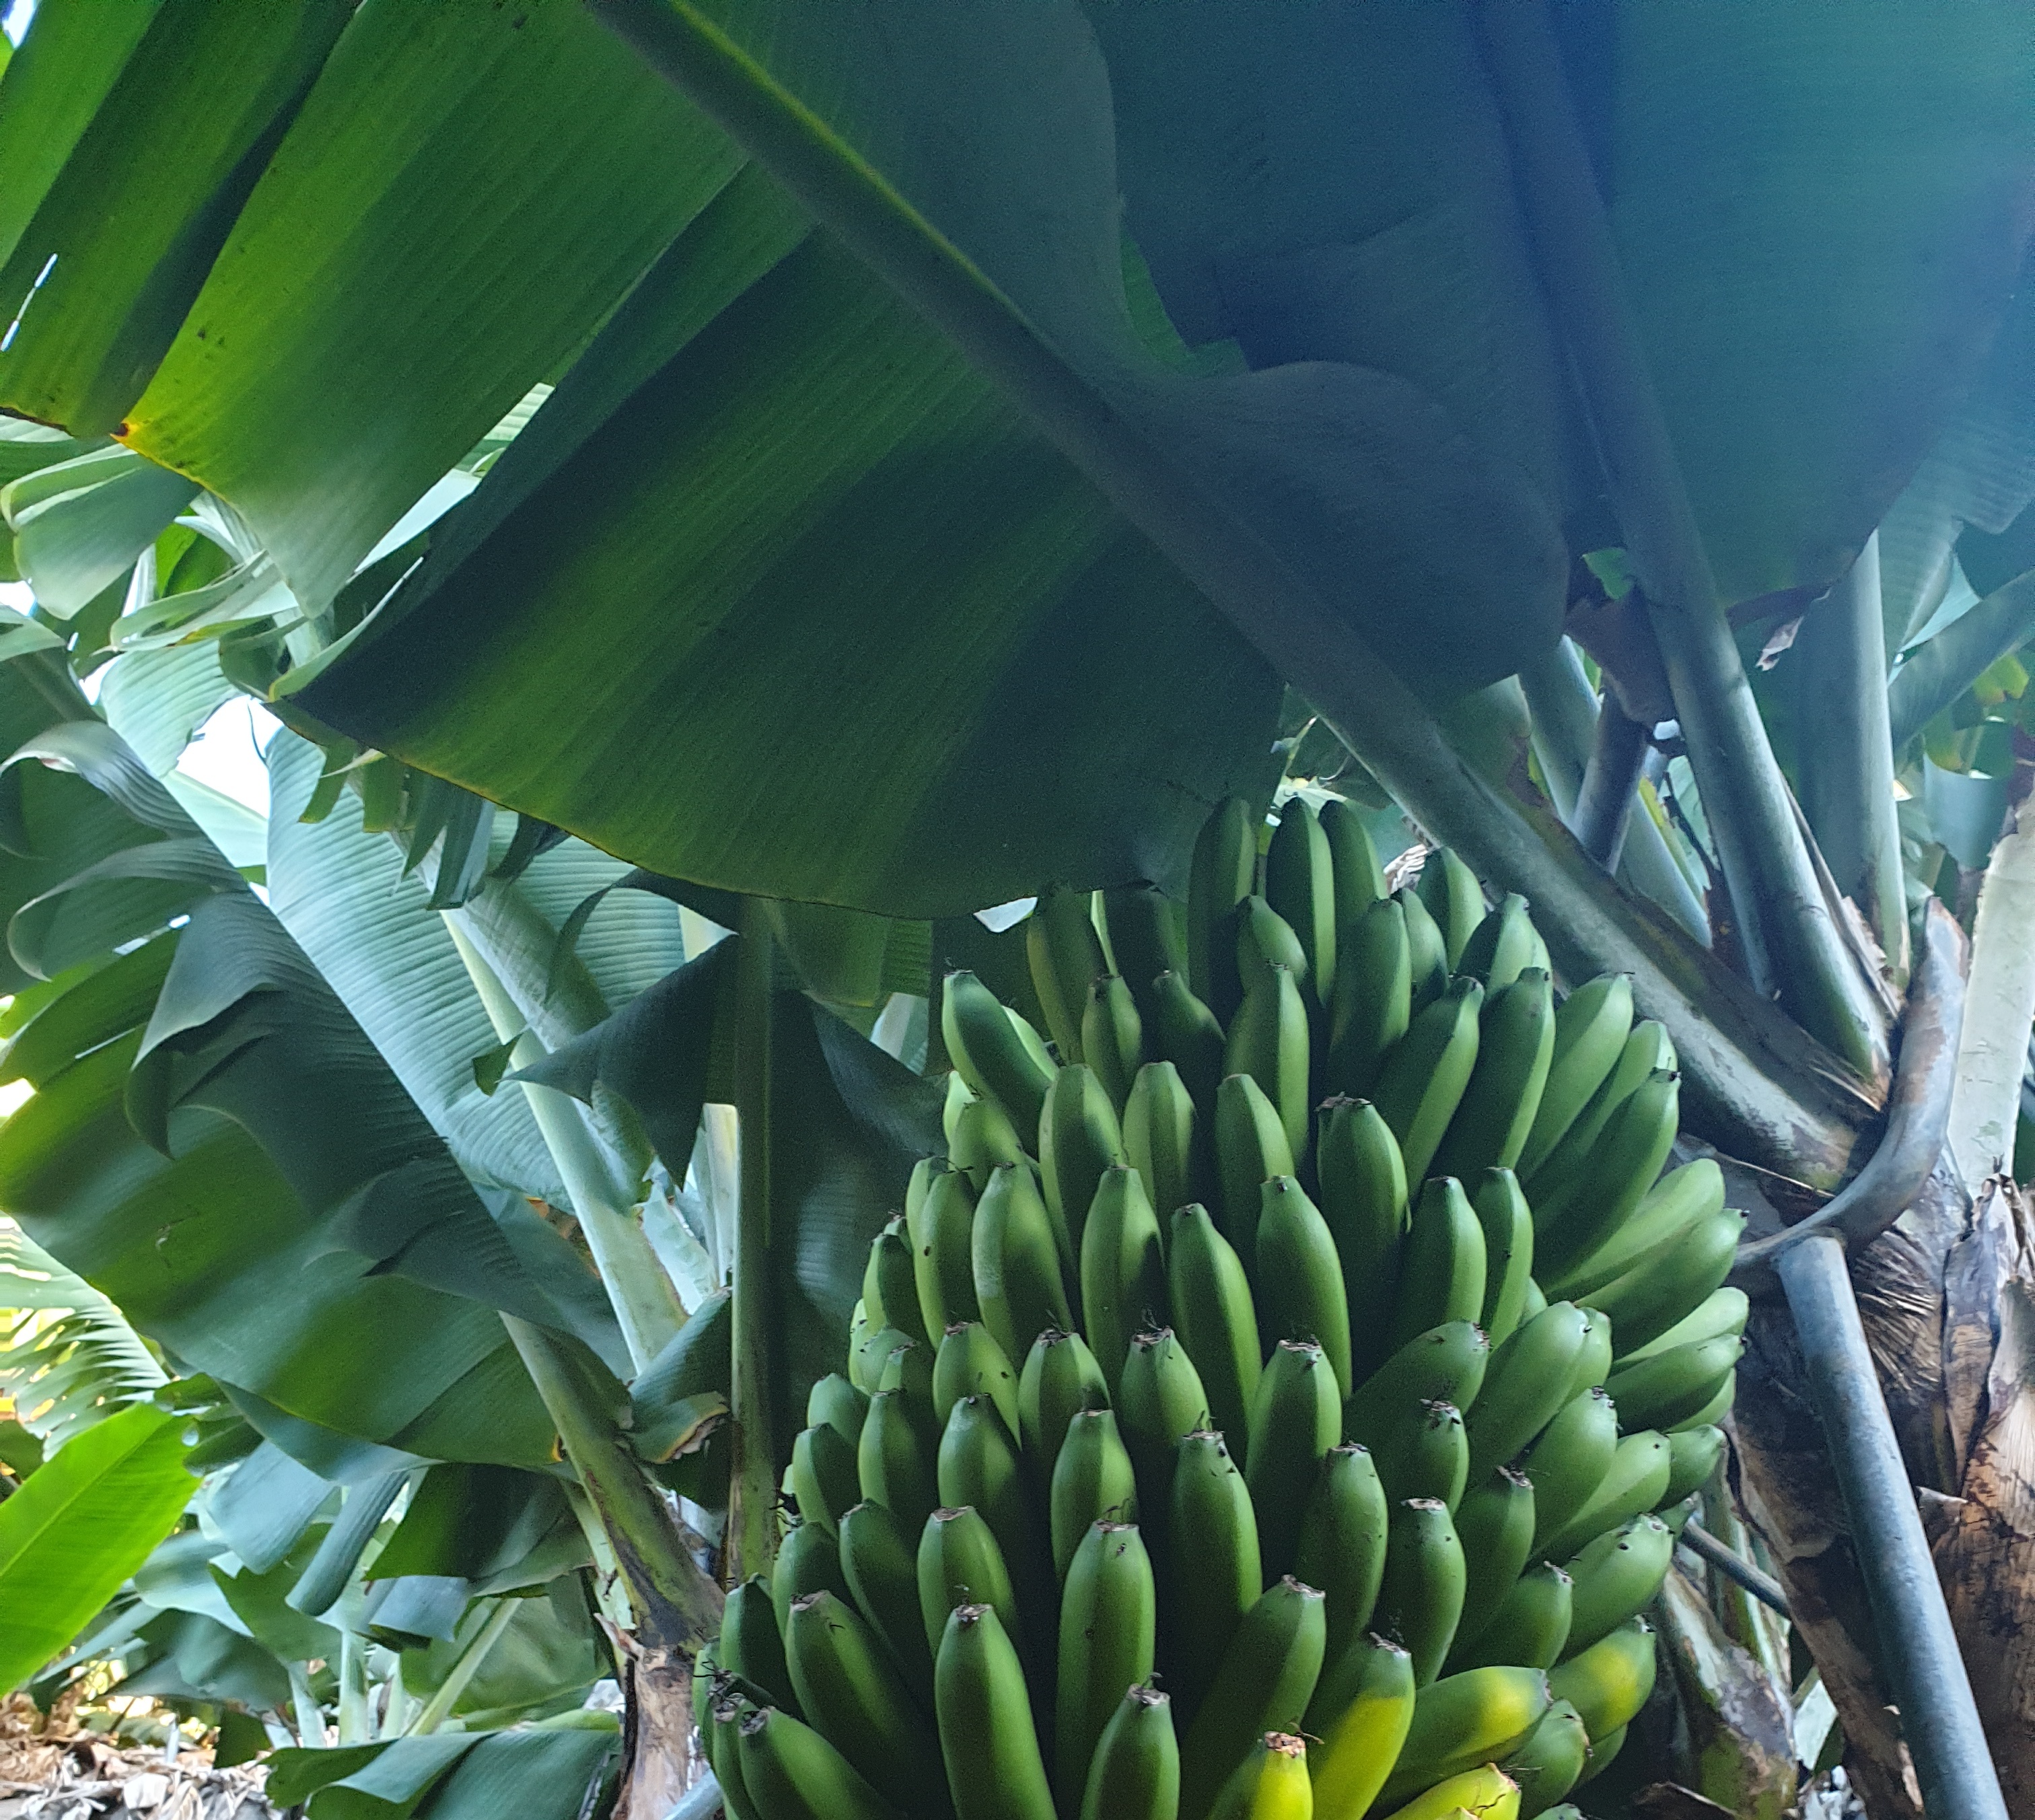
Label: Cut